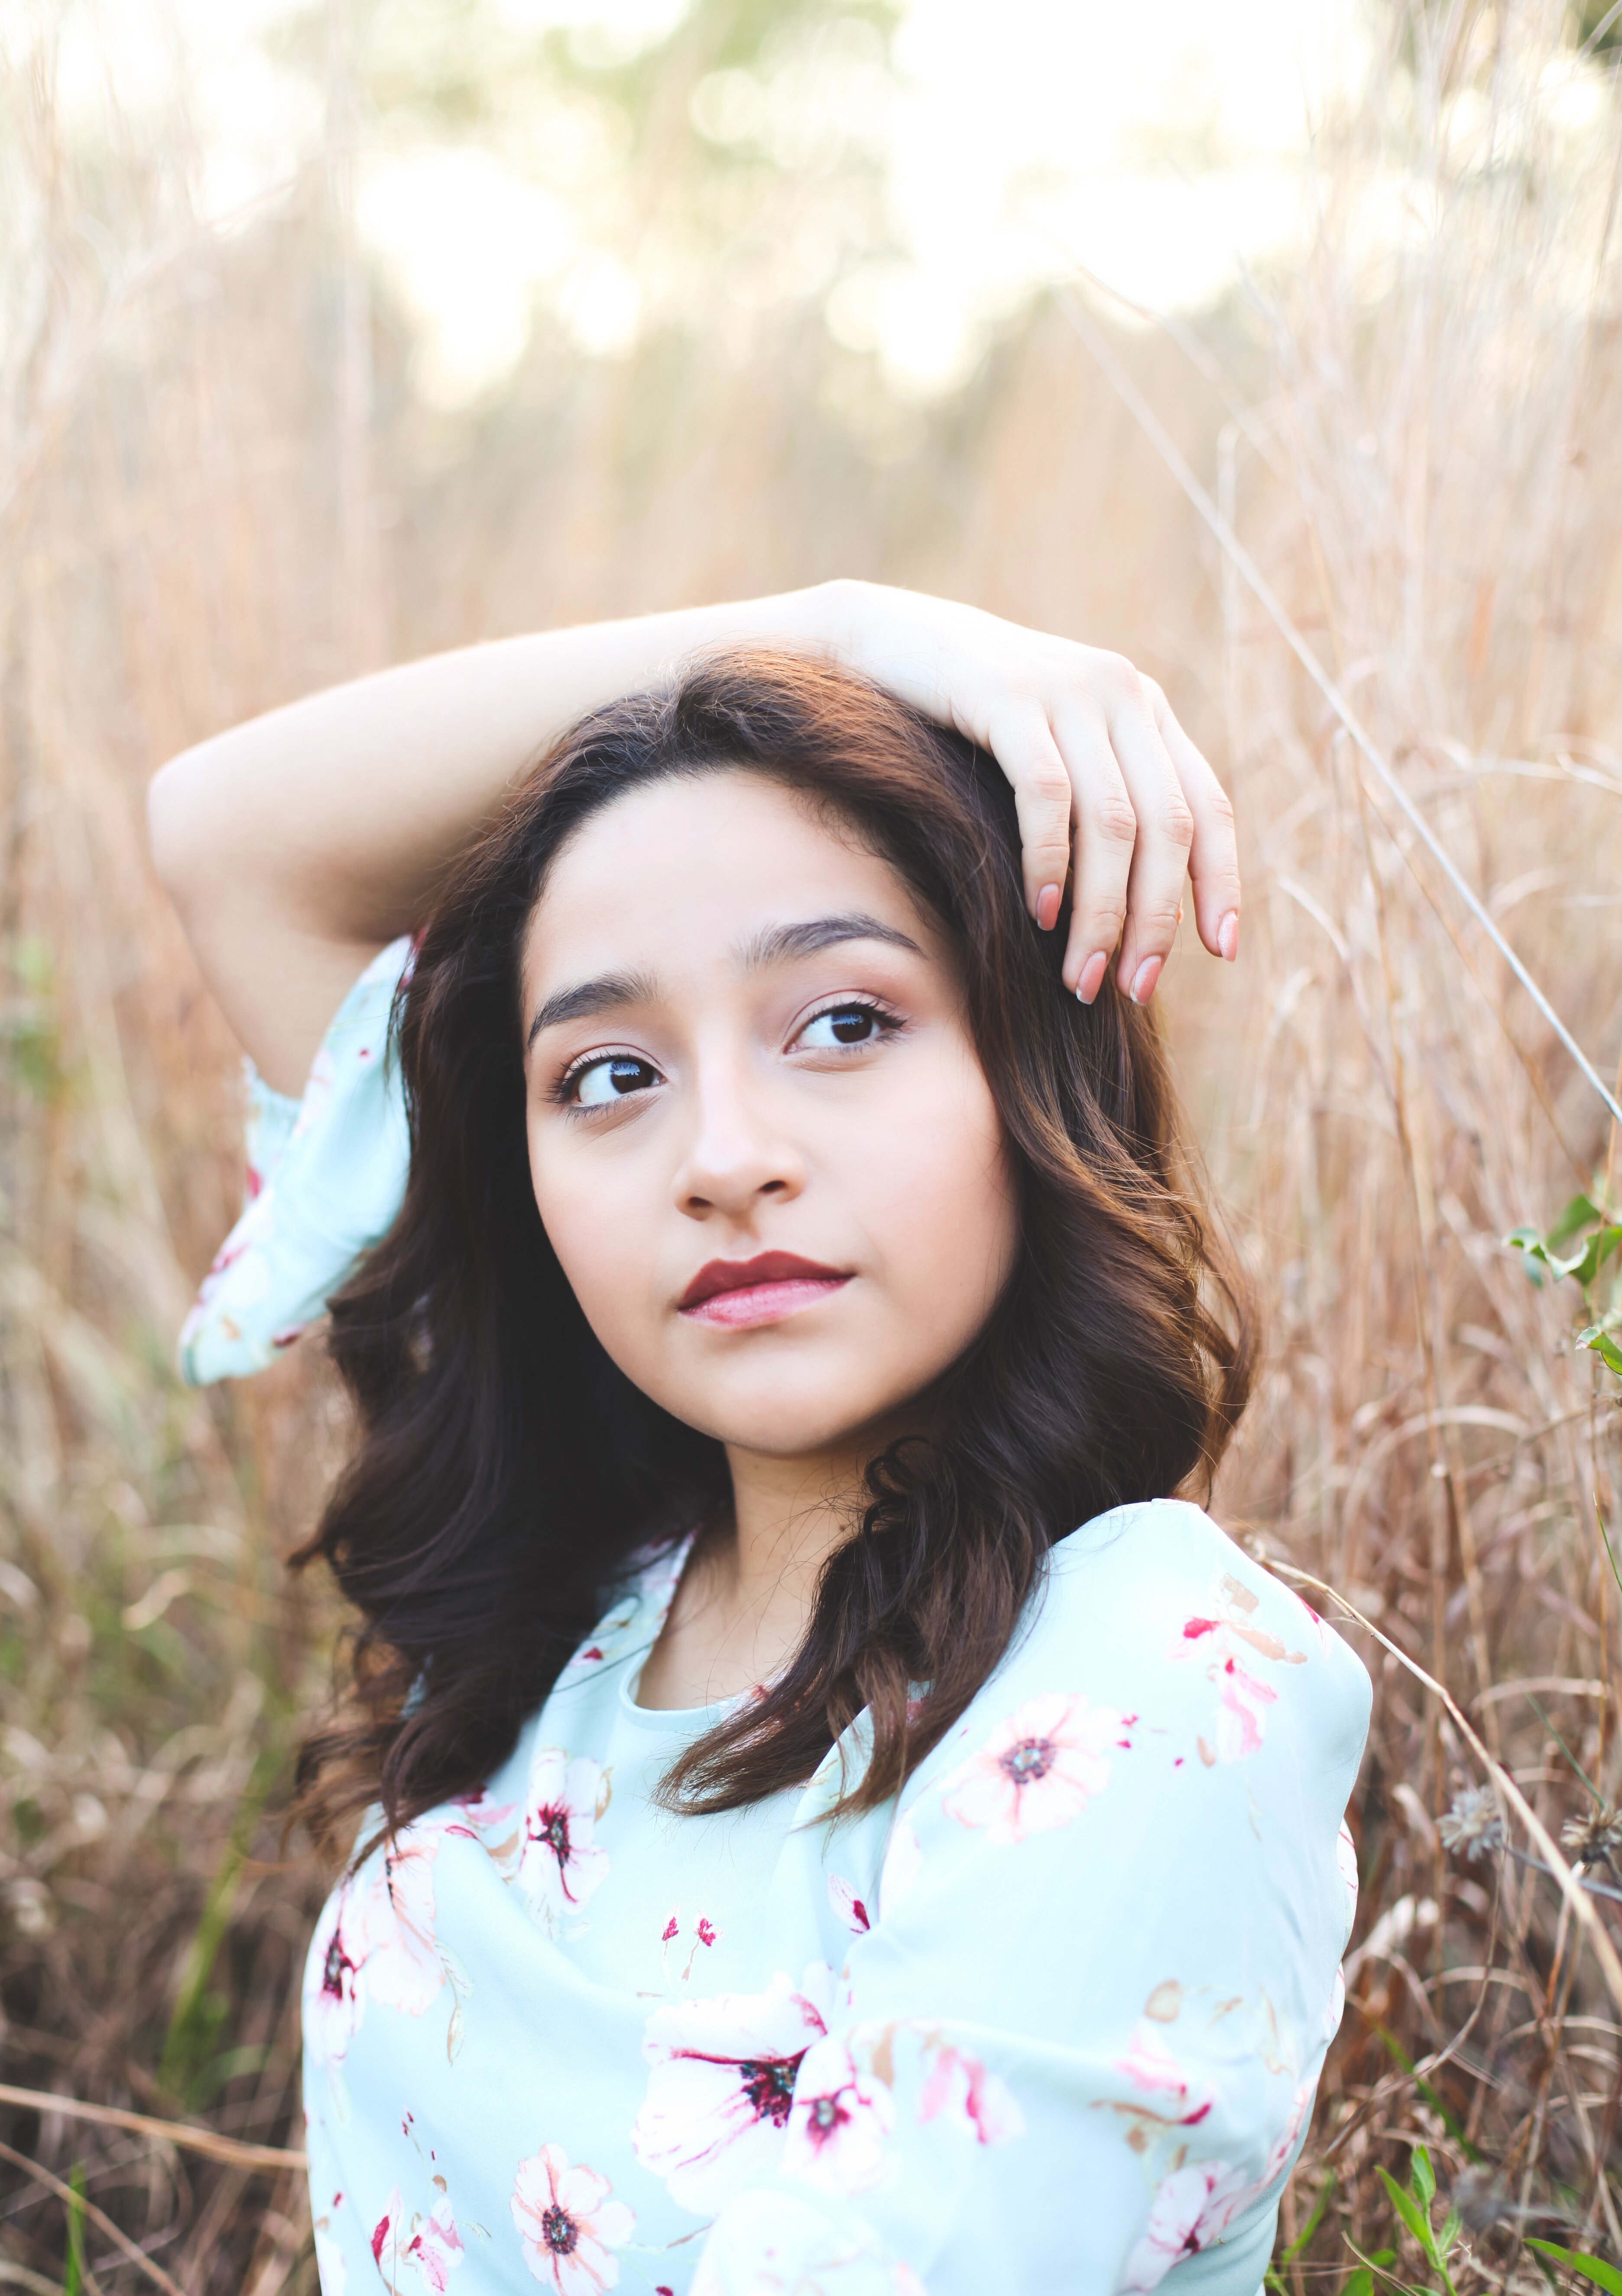
hair, People in nature, face, photograph, beauty, lip, skin, hairstyle, head, eye, pink, grass, long hair, portrait photography, photography, brown hair, smile, portrait, spring, sunlight, photo shoot, tree, plant, dress, child, model, black hair, child model, happy, fawn, flower